Street Sense (newspaper)

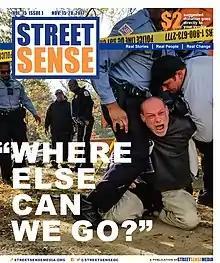
Cover of volume 15 issue 1

Street Sense is a weekly street newspaper sold by self-employed homeless distributors ("vendors") on the streets of Washington, D.C., the capital city of the United States. It is published by the 501(c)(3) nonprofit Street Sense Media, which also produces documentary filmmaking, photography, theatre, illustration and poetry. The organization says this media, most of which is created by homeless and formerly homeless people, is designed to break down stereotypes and educate the community.